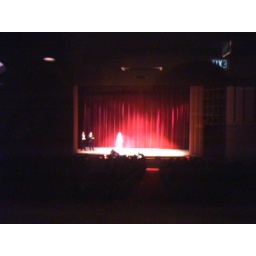
the pageant in question. onstage now is current purdue golden girl christy stallings.